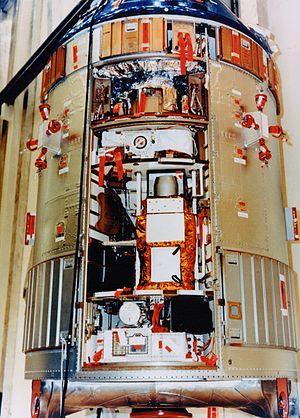
Apollo 15 est la cinquième mission ayant pour objectif de déposer un équipage à la surface de la Lune. Cette mission fait partie du programme Apollo de l'agence spatiale américaine, la NASA mis sur pied dans le contexte de la course à l'espace à laquelle se livrent les États-Unis et l'Union soviétique. Par rapport aux missions précédentes, Apollo 15 bénéficie d'un lanceur Saturn V plus puissant. Sa capacité accrue permet notamment de prolonger le séjour des astronautes à la surface la Lune, de disposer d'un véhicule, le rover lunaire augmentant le rayon d'action durant les sorties extravéhiculaires et de ramener une masse plus importante d'échantillons de sol.